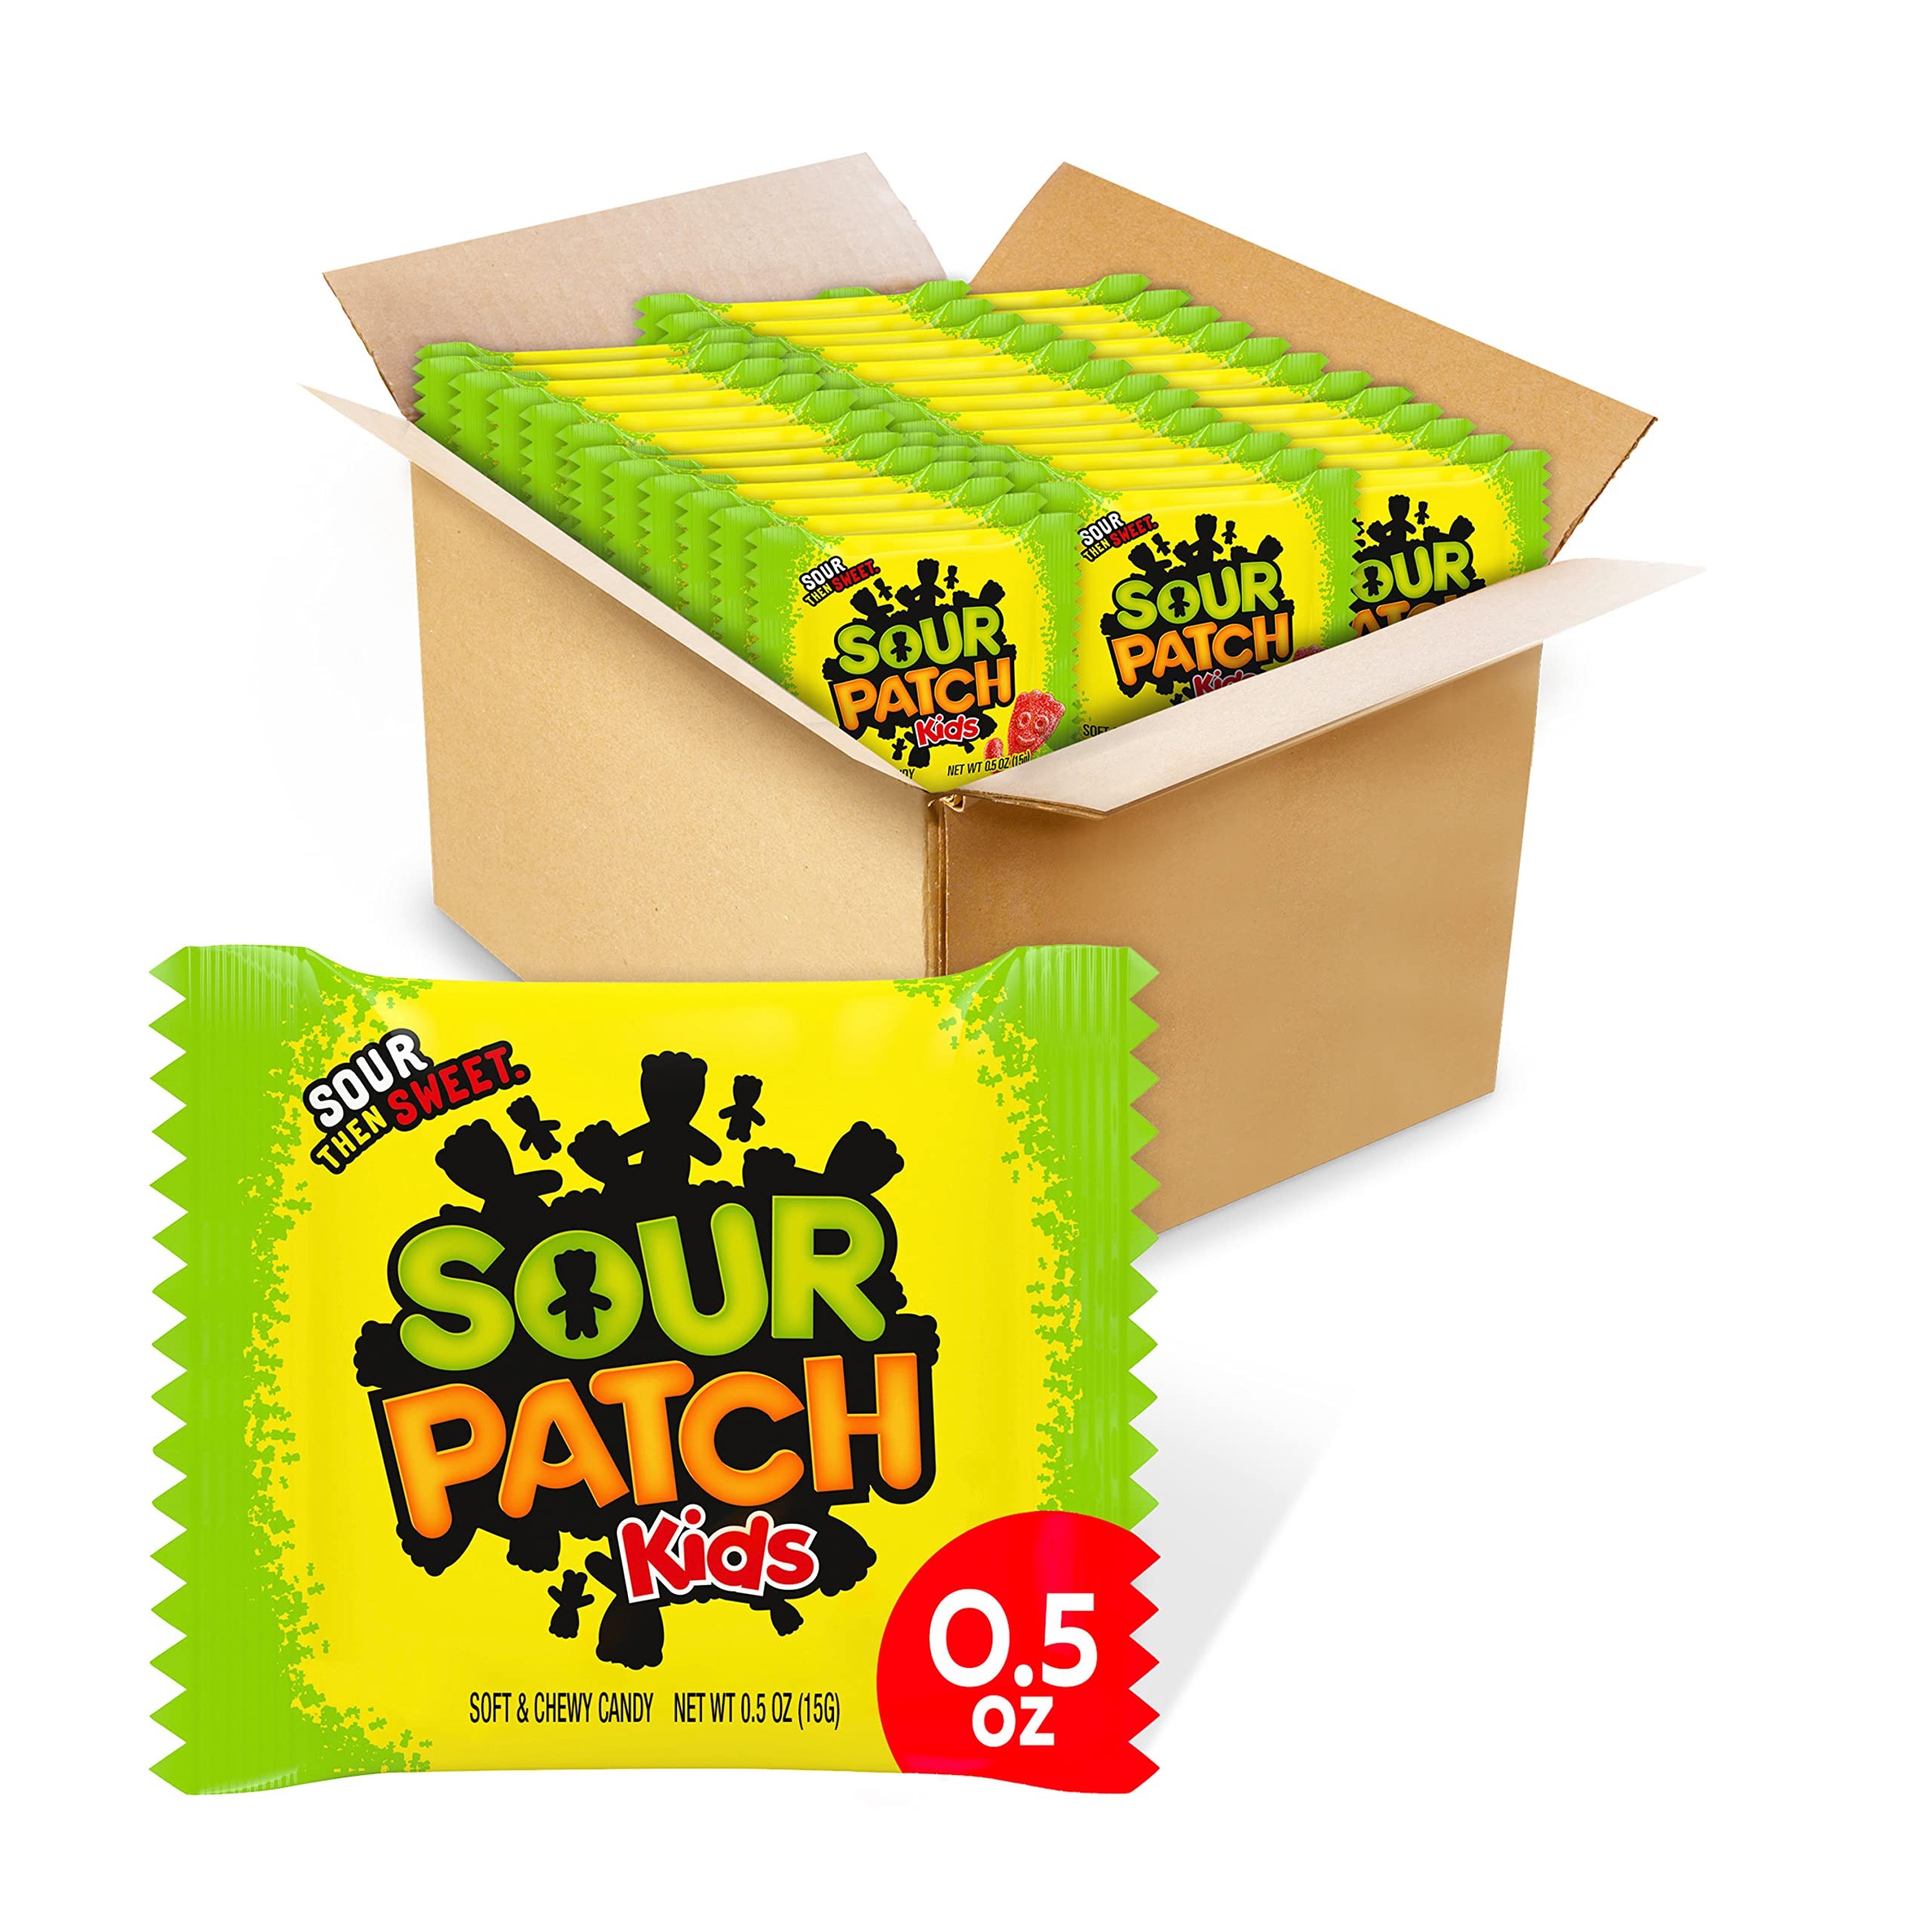
Item Name: SOUR PATCH KIDS Soft & Chewy Candy, 144 Snack Packs (6 Bags)
Bullet Point 1: 144 individually wrapped snack packs of SOUR PATCH KIDS Soft & Chewy Candy (24 snack packs per bag, 6 bags total)
Bullet Point 2: Chewy snacks in assorted fruit flavors that are SOUR. SWEET. GONE
Bullet Point 3: Soft and chewy candies have the traditional SOUR PATCH KIDS shape for a hint of mischief
Bullet Point 4: Bulk candy great as party favors, school and office snacks, lunch snacks, holiday stocking stuffers, trick or treating candy, Easter basket stuffers and more
Bullet Point 5: Sealed bag keeps this fruity sweet treat flavorful and soft
Value: 72.0
Unit: Ounce

Price: 45.88